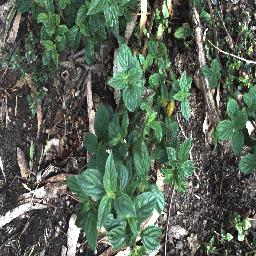
Label: lantana